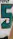
Number: 5